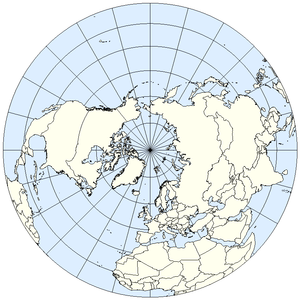
Nordlige halvkugle
Den nordlige halvkugle
Den nordlige halvkugle er et udtryk, som bruges om den halvdel af jordens overflade, der ligger mellem ækvator og nordpolen. Traditionelt bruges udtrykket kun om kontinenterne Nordamerika, Europa og Asien, men strengt taget hører den nordlige del af både Afrika og Sydamerika med til denne halvdel af verden.